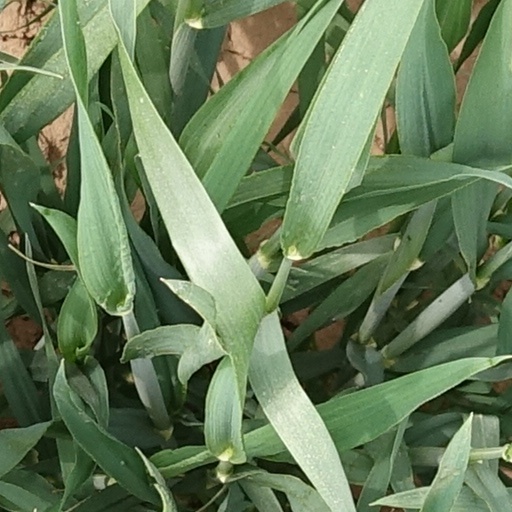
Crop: wheat